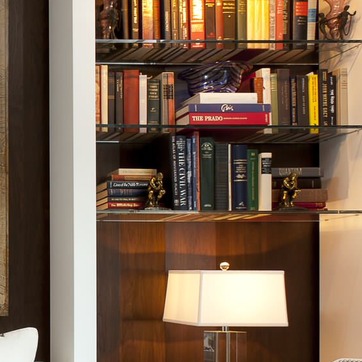
Material: paper